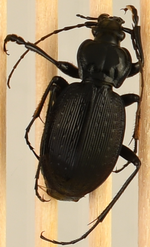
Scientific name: Carabus goryi
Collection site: Great Smoky Mountains National Park NEON (GRSM), plot GRSM_012